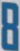
Number: 8